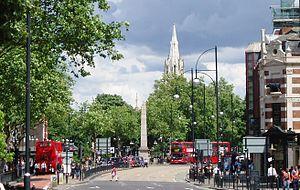
Stratford est un quartier de l' East End de Londres, dans le London Borough of Newham, en Angleterre. Il est à 6 miles à l' est-nord-est de Charing Cross et est à East London. Stratford fait partie de la vallée du bas Lea et comprend les localités de Maryland, East Village, Mill Meads, Stratford City et Forest Gate. Il fait historiquement partie de l'ancienne paroisse et du district de West Ham, qui est devenu la moitié ouest de l'arrondissement moderne dans un Grand Londres en 1965. Historiquement un règlement agraire dans le comté d'Essex, Stratford a été transformé en banlieue industrielle après l'introduction du chemin de fer en 1839.